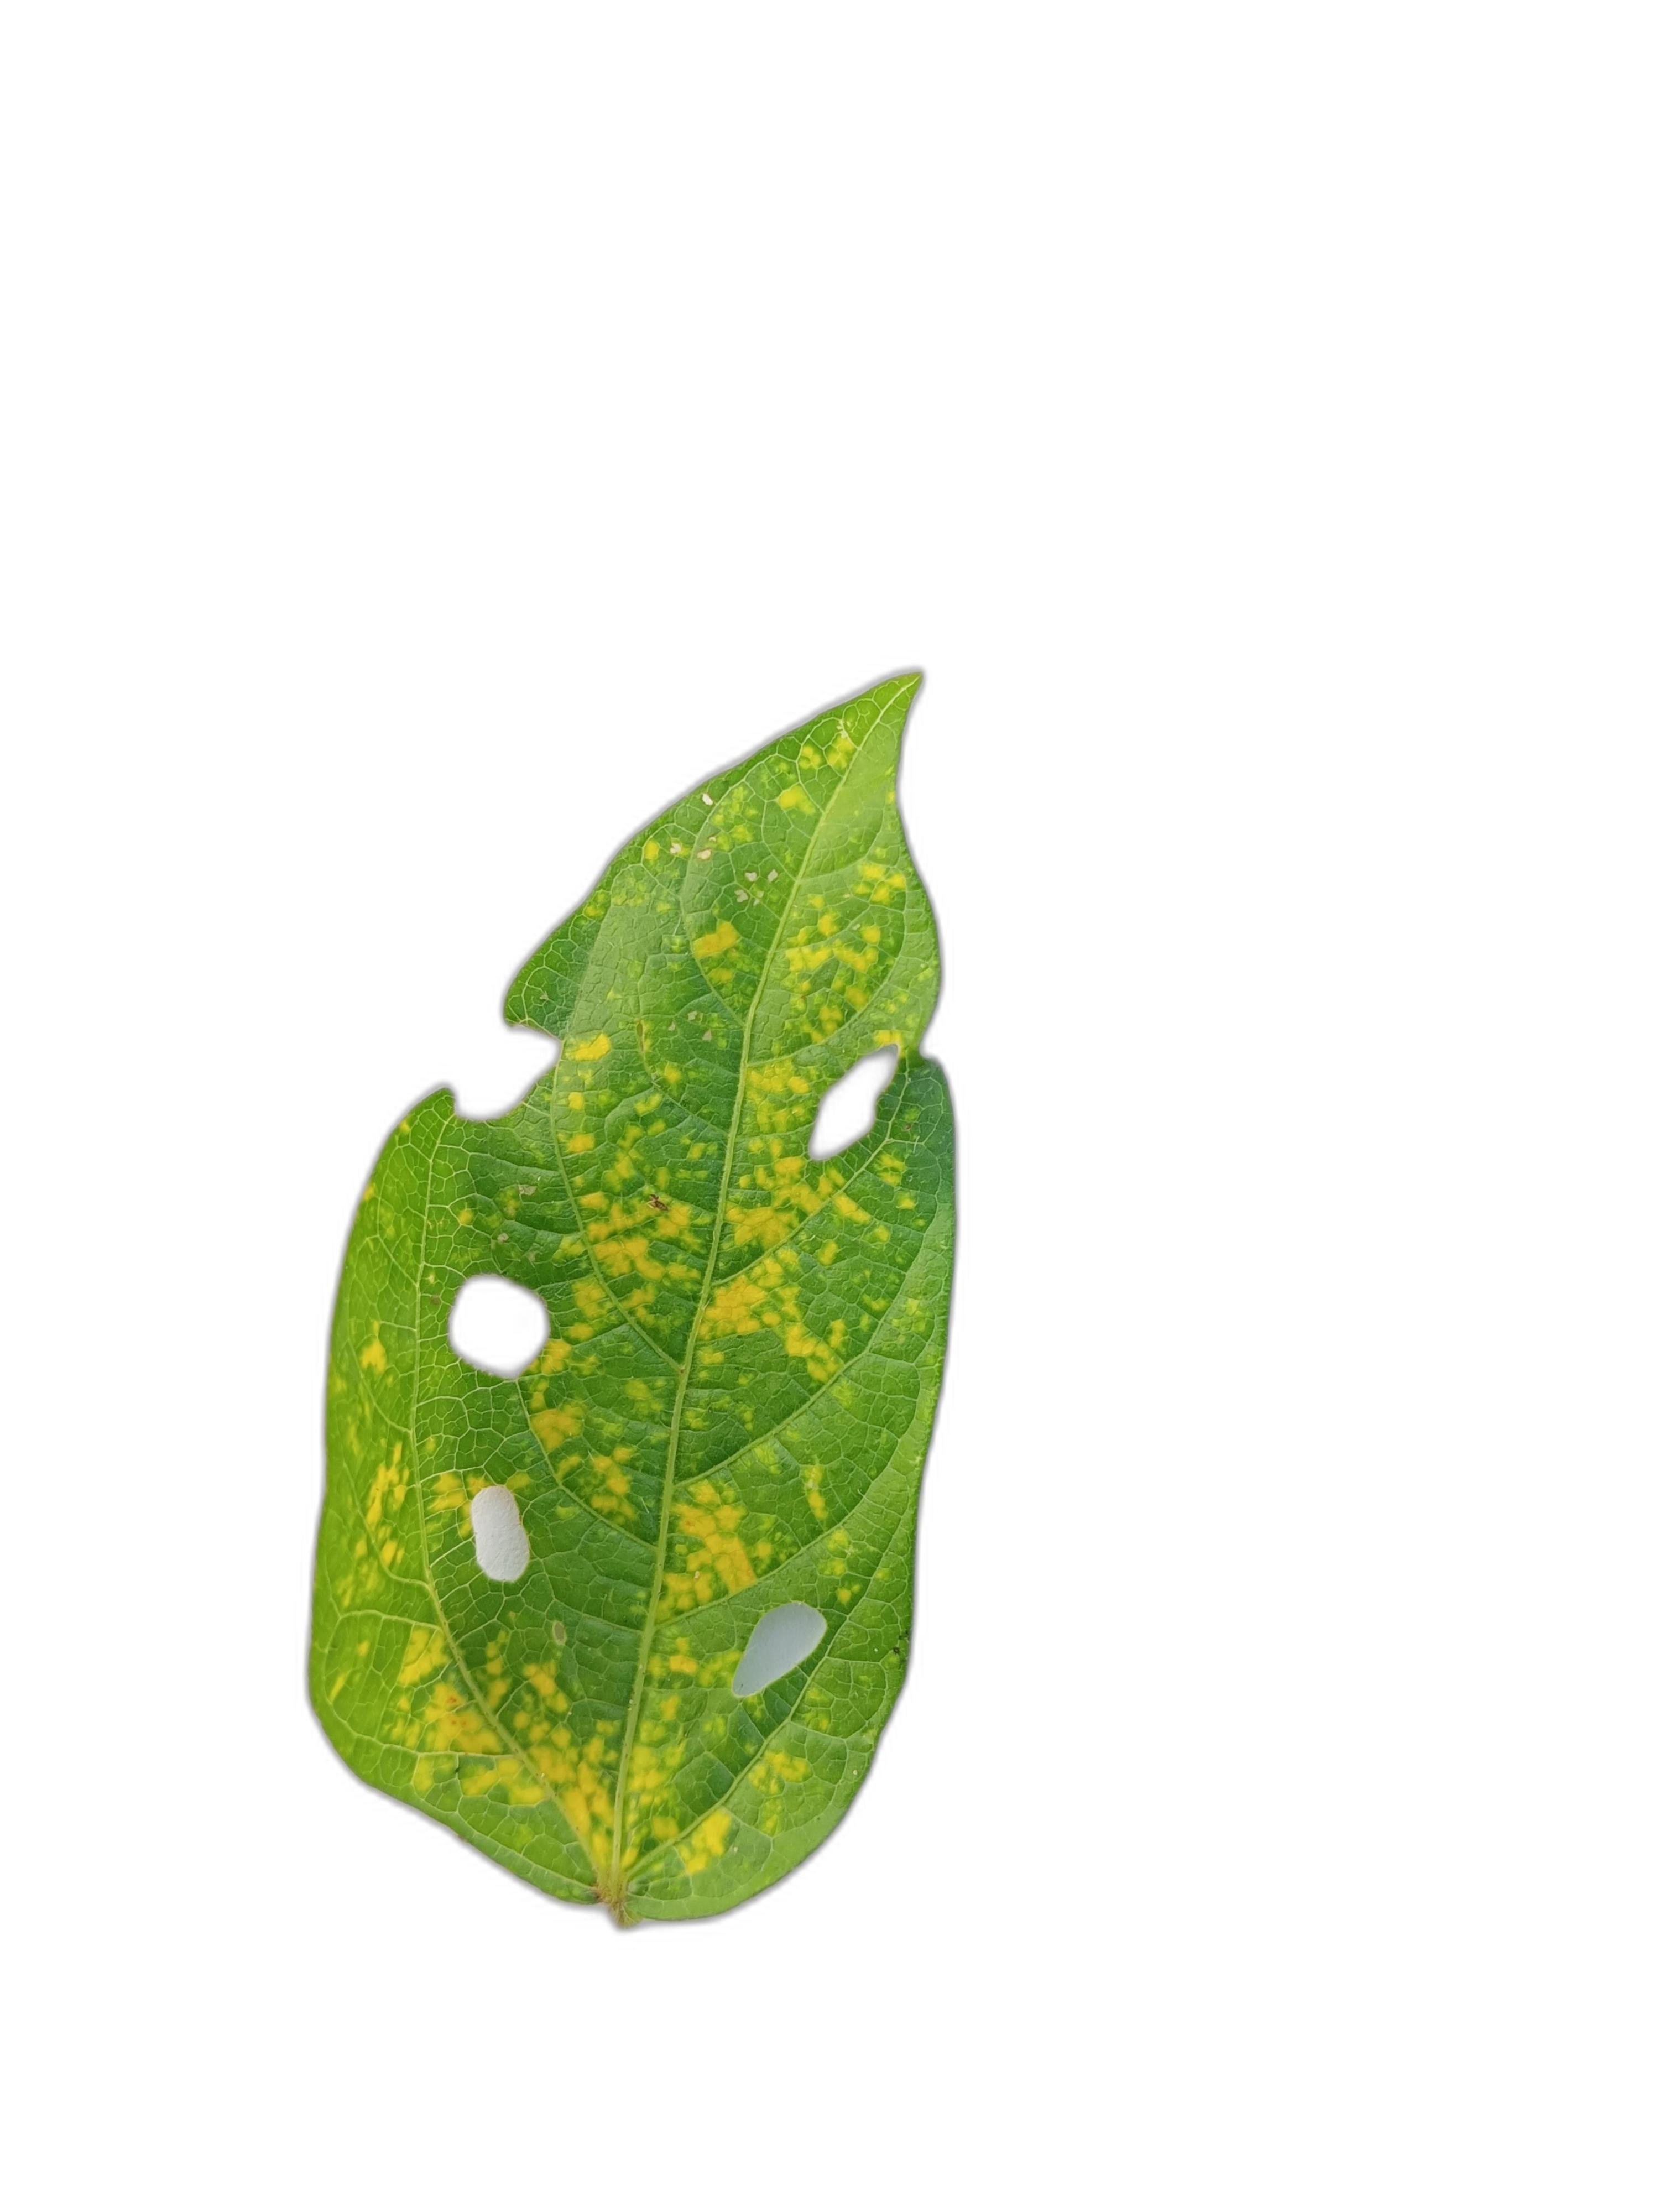
Label: Yellow Mosaic